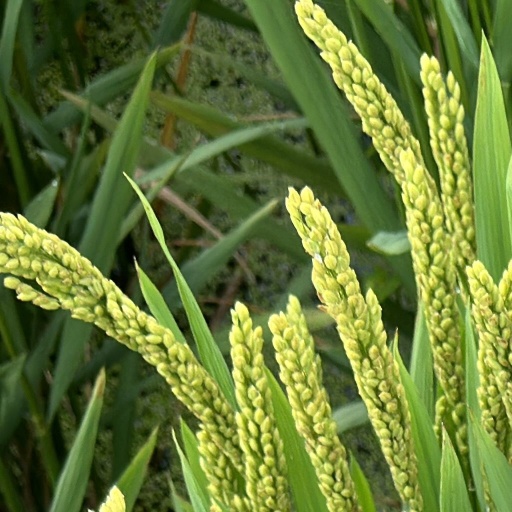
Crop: rice